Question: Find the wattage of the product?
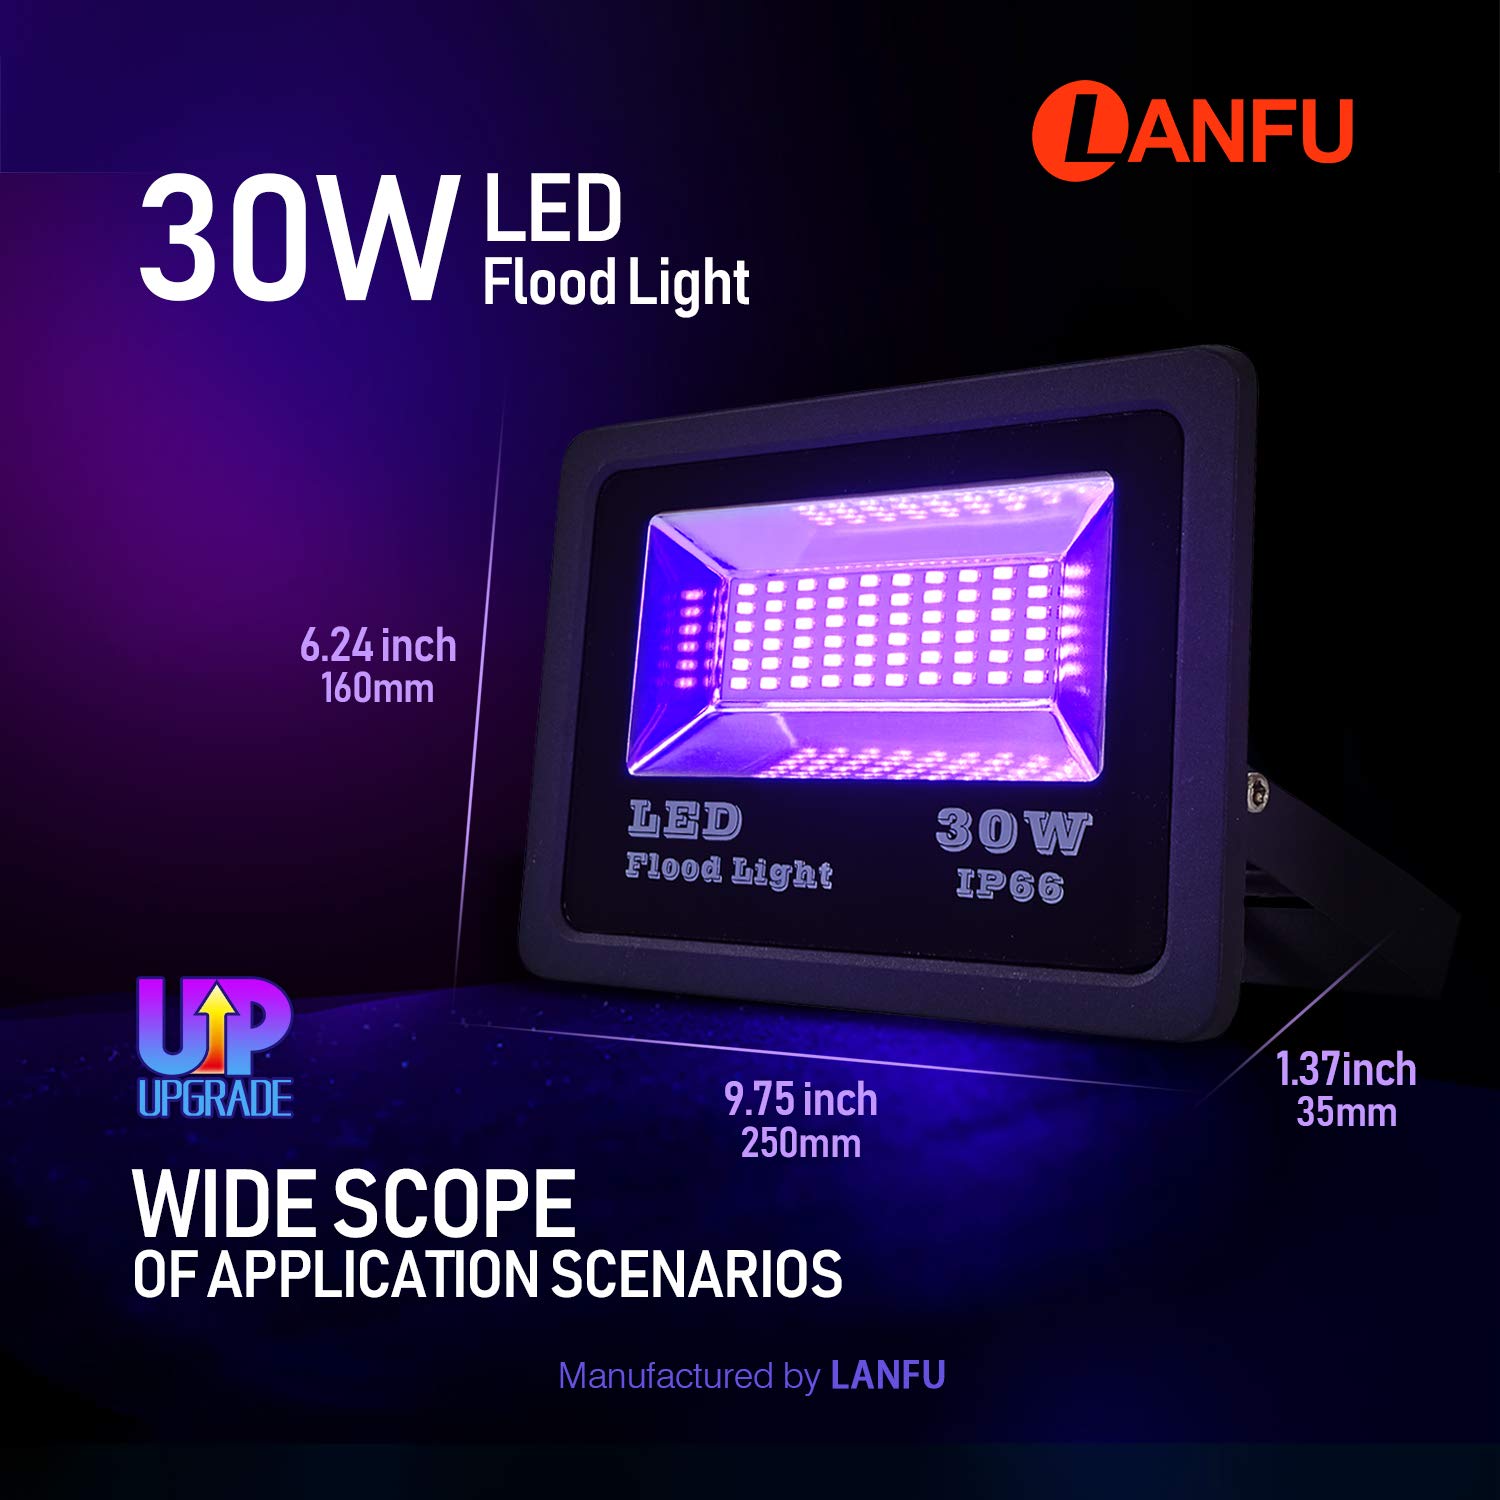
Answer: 30.0 watt